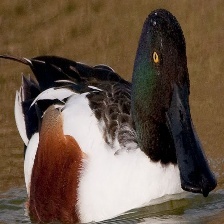
Species: NORTHERN SHOVELER
Scientific name: SPATULA CLYPEATA
ImageNet parent category: drake